Franz Werner von Tamm

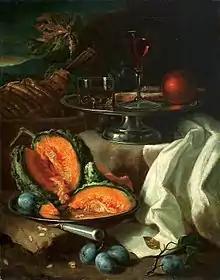
"Still life with a musk melon", National Museum in Warsaw

Franz Werner von Tamm (1658–1724) was a German Baroque painter who travelled to and worked in Italy.